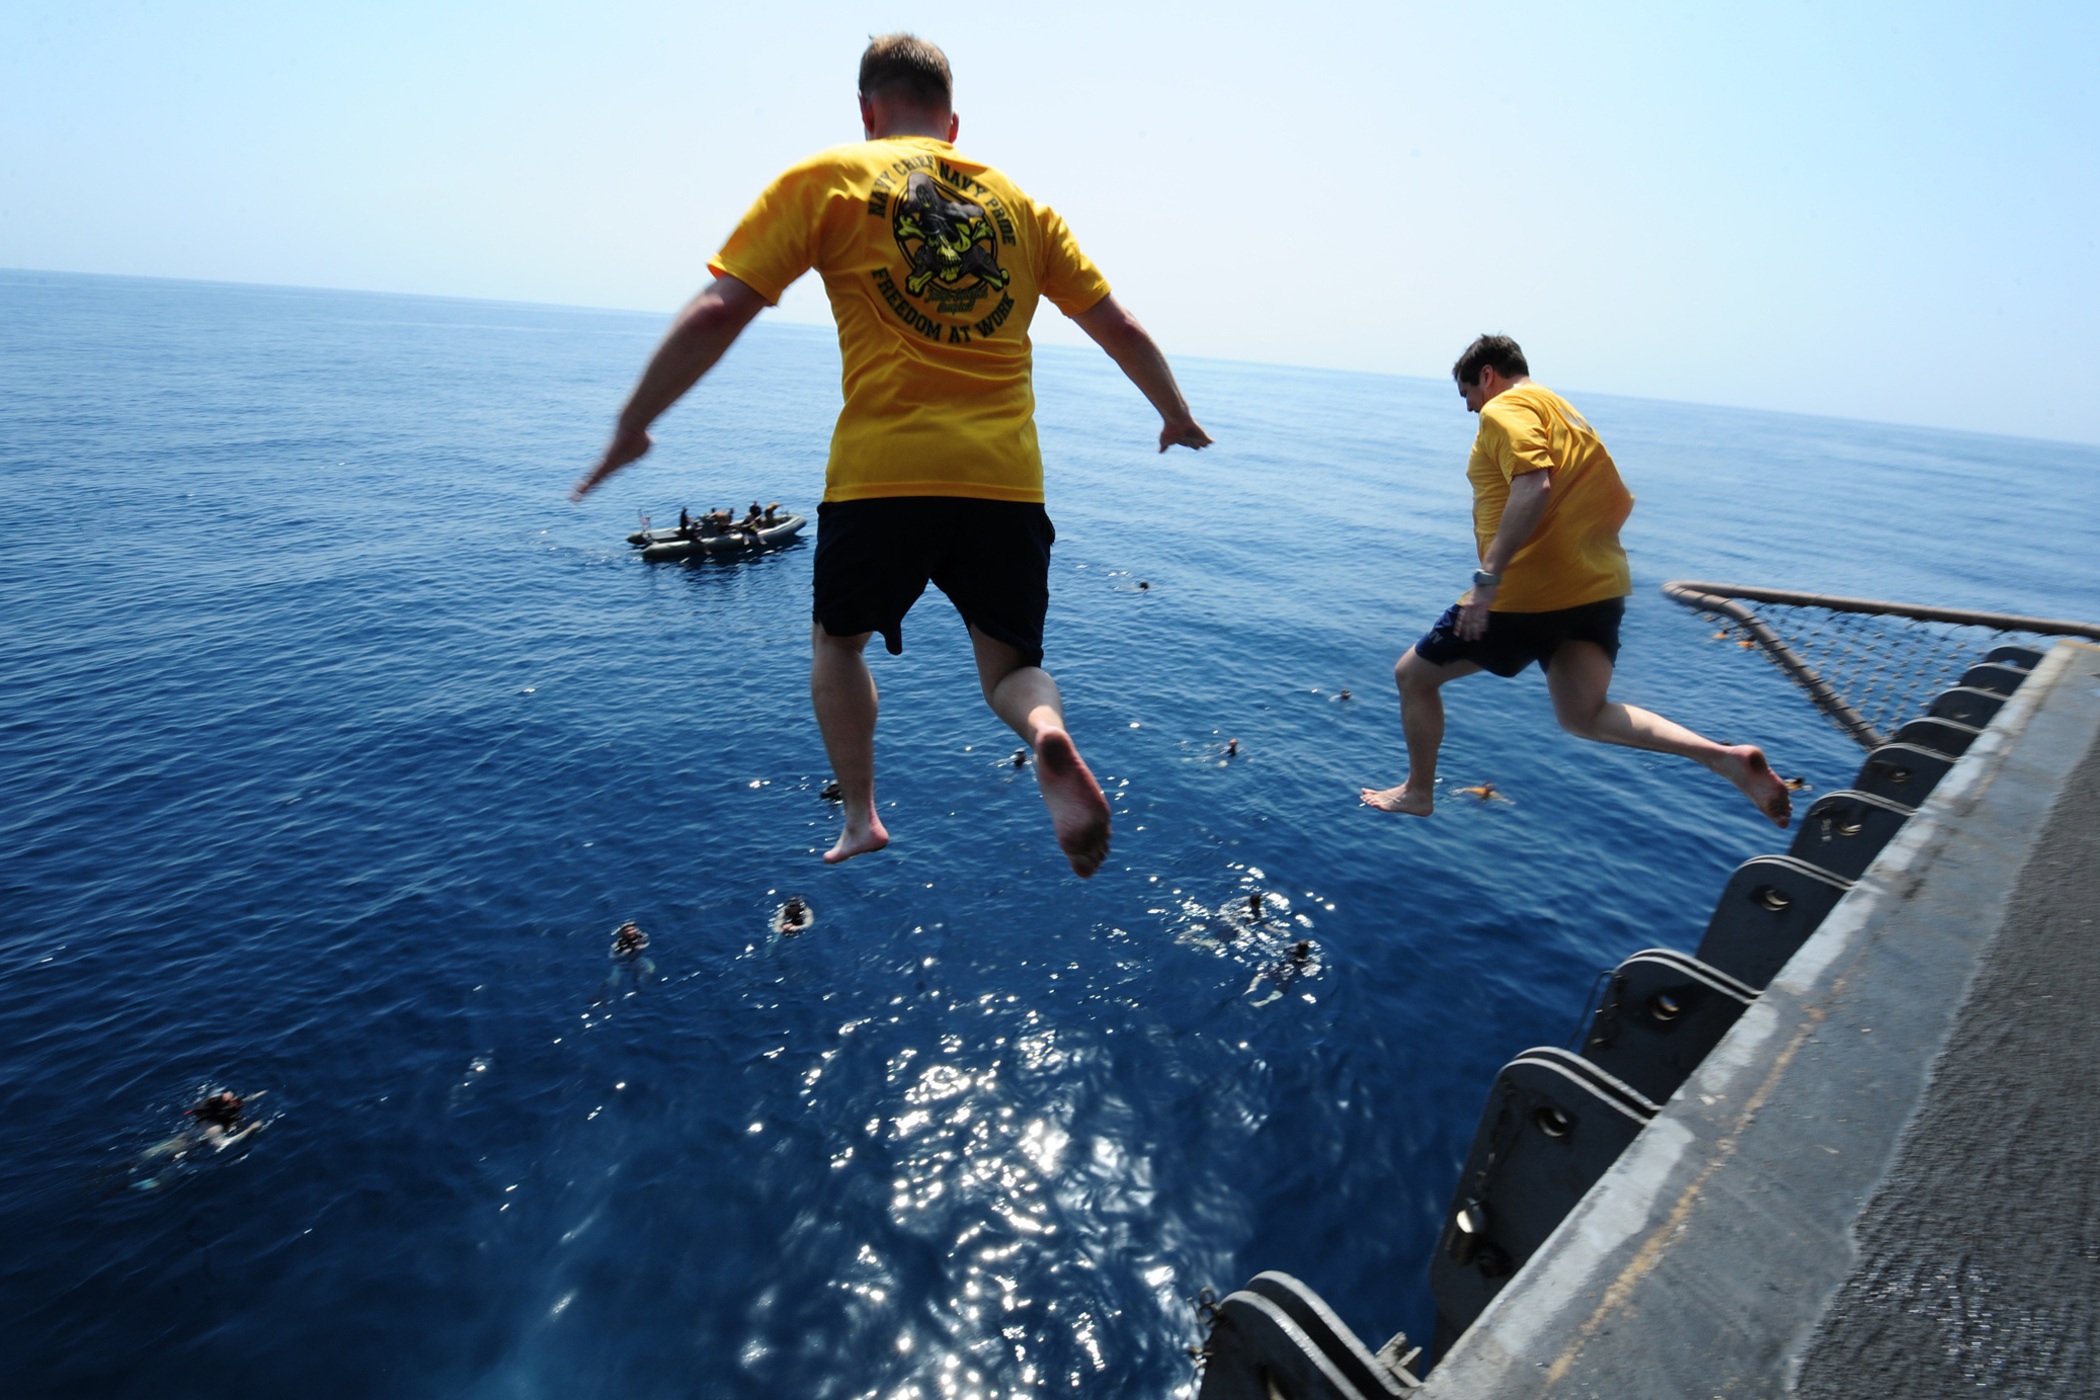
beach, sea, coast, water, ocean, wave, ship, vacation, recreation, military, jumping, blue, extreme sport, swimming, men, fun, relaxation, happy, sports, marine, sailors